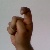
The image shows a hand gesture representing the letter 'X' in Indian Sign Language.